Neutral third

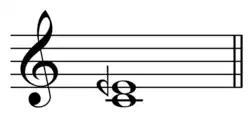

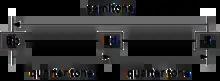
Neutral third

A neutral third is a musical interval wider than a minor third but narrower than a major third , named by Jan Pieter Land in 1880. Land makes reference to the neutral third attributed to Zalzal (8th c.), described by Al-Farabi (10th c.) as corresponding to a ratio of 27:22 (354.5 cents) and by Avicenna (Ibn Sina, 11th c.) as 39:32 (342.5 cents). The Zalzalian third may have been a mobile interval.